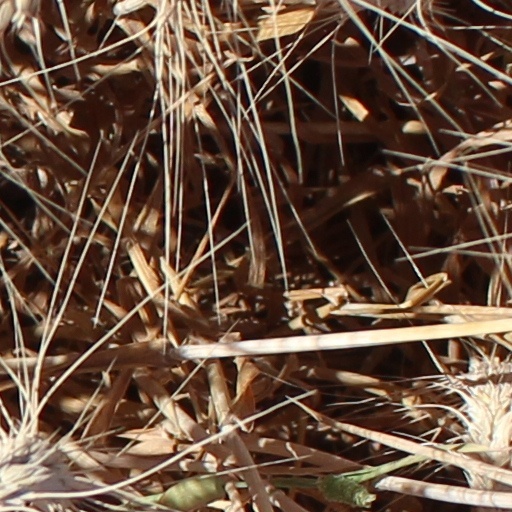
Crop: wheat